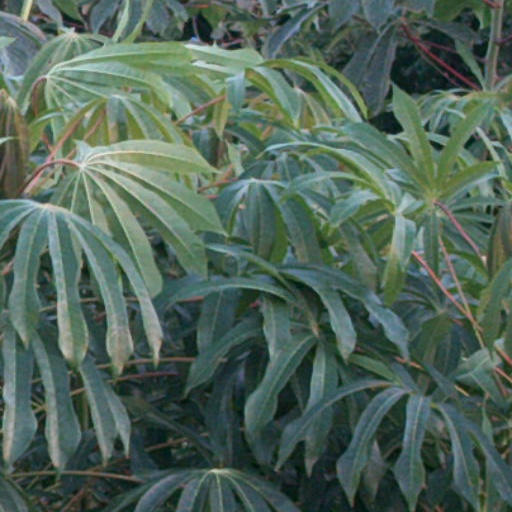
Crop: cassava